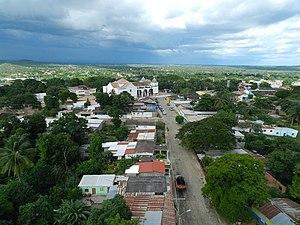
Clarines est une localité du Venezuela, chef-lieu de la municipalité de Manuel Ezequiel Bruzual dans l'État d'Anzoátegui. En 2007, sa population est estimée à 15 000 habitants.